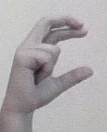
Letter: thal